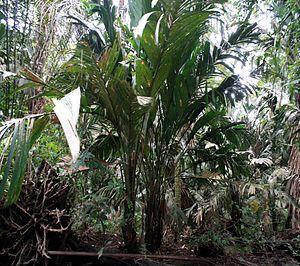
Les Arecoideae sont une sous-famille de palmiers.